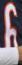
Number: 6